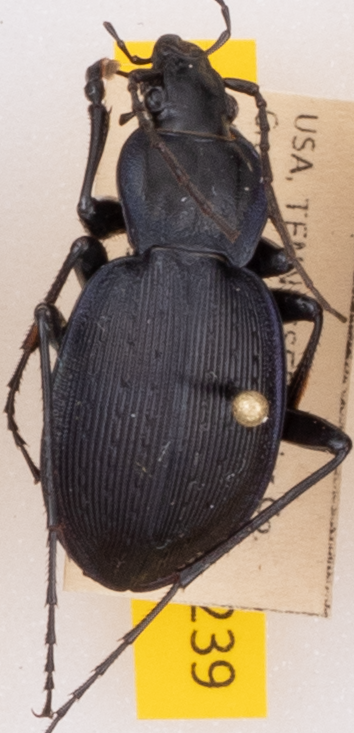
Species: Carabus goryi
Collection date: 2022-05-10
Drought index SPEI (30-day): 0.24
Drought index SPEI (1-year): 0.32
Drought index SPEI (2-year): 0.9